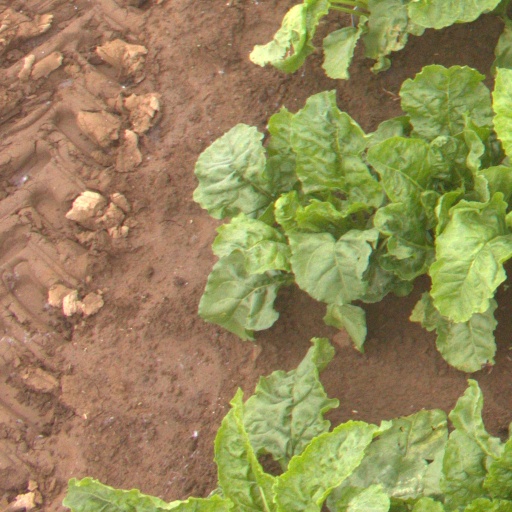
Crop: sugar beet